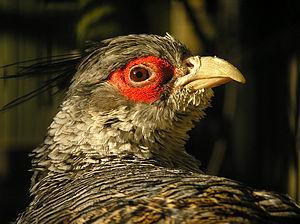
Le Faisan de Wallich, Catreus wallichii, est une espèce d'oiseaux de la famille des Phasianidae. D'après Alan P. Peterson, c'est une espèce monotypique et la seule du genre Catreus.